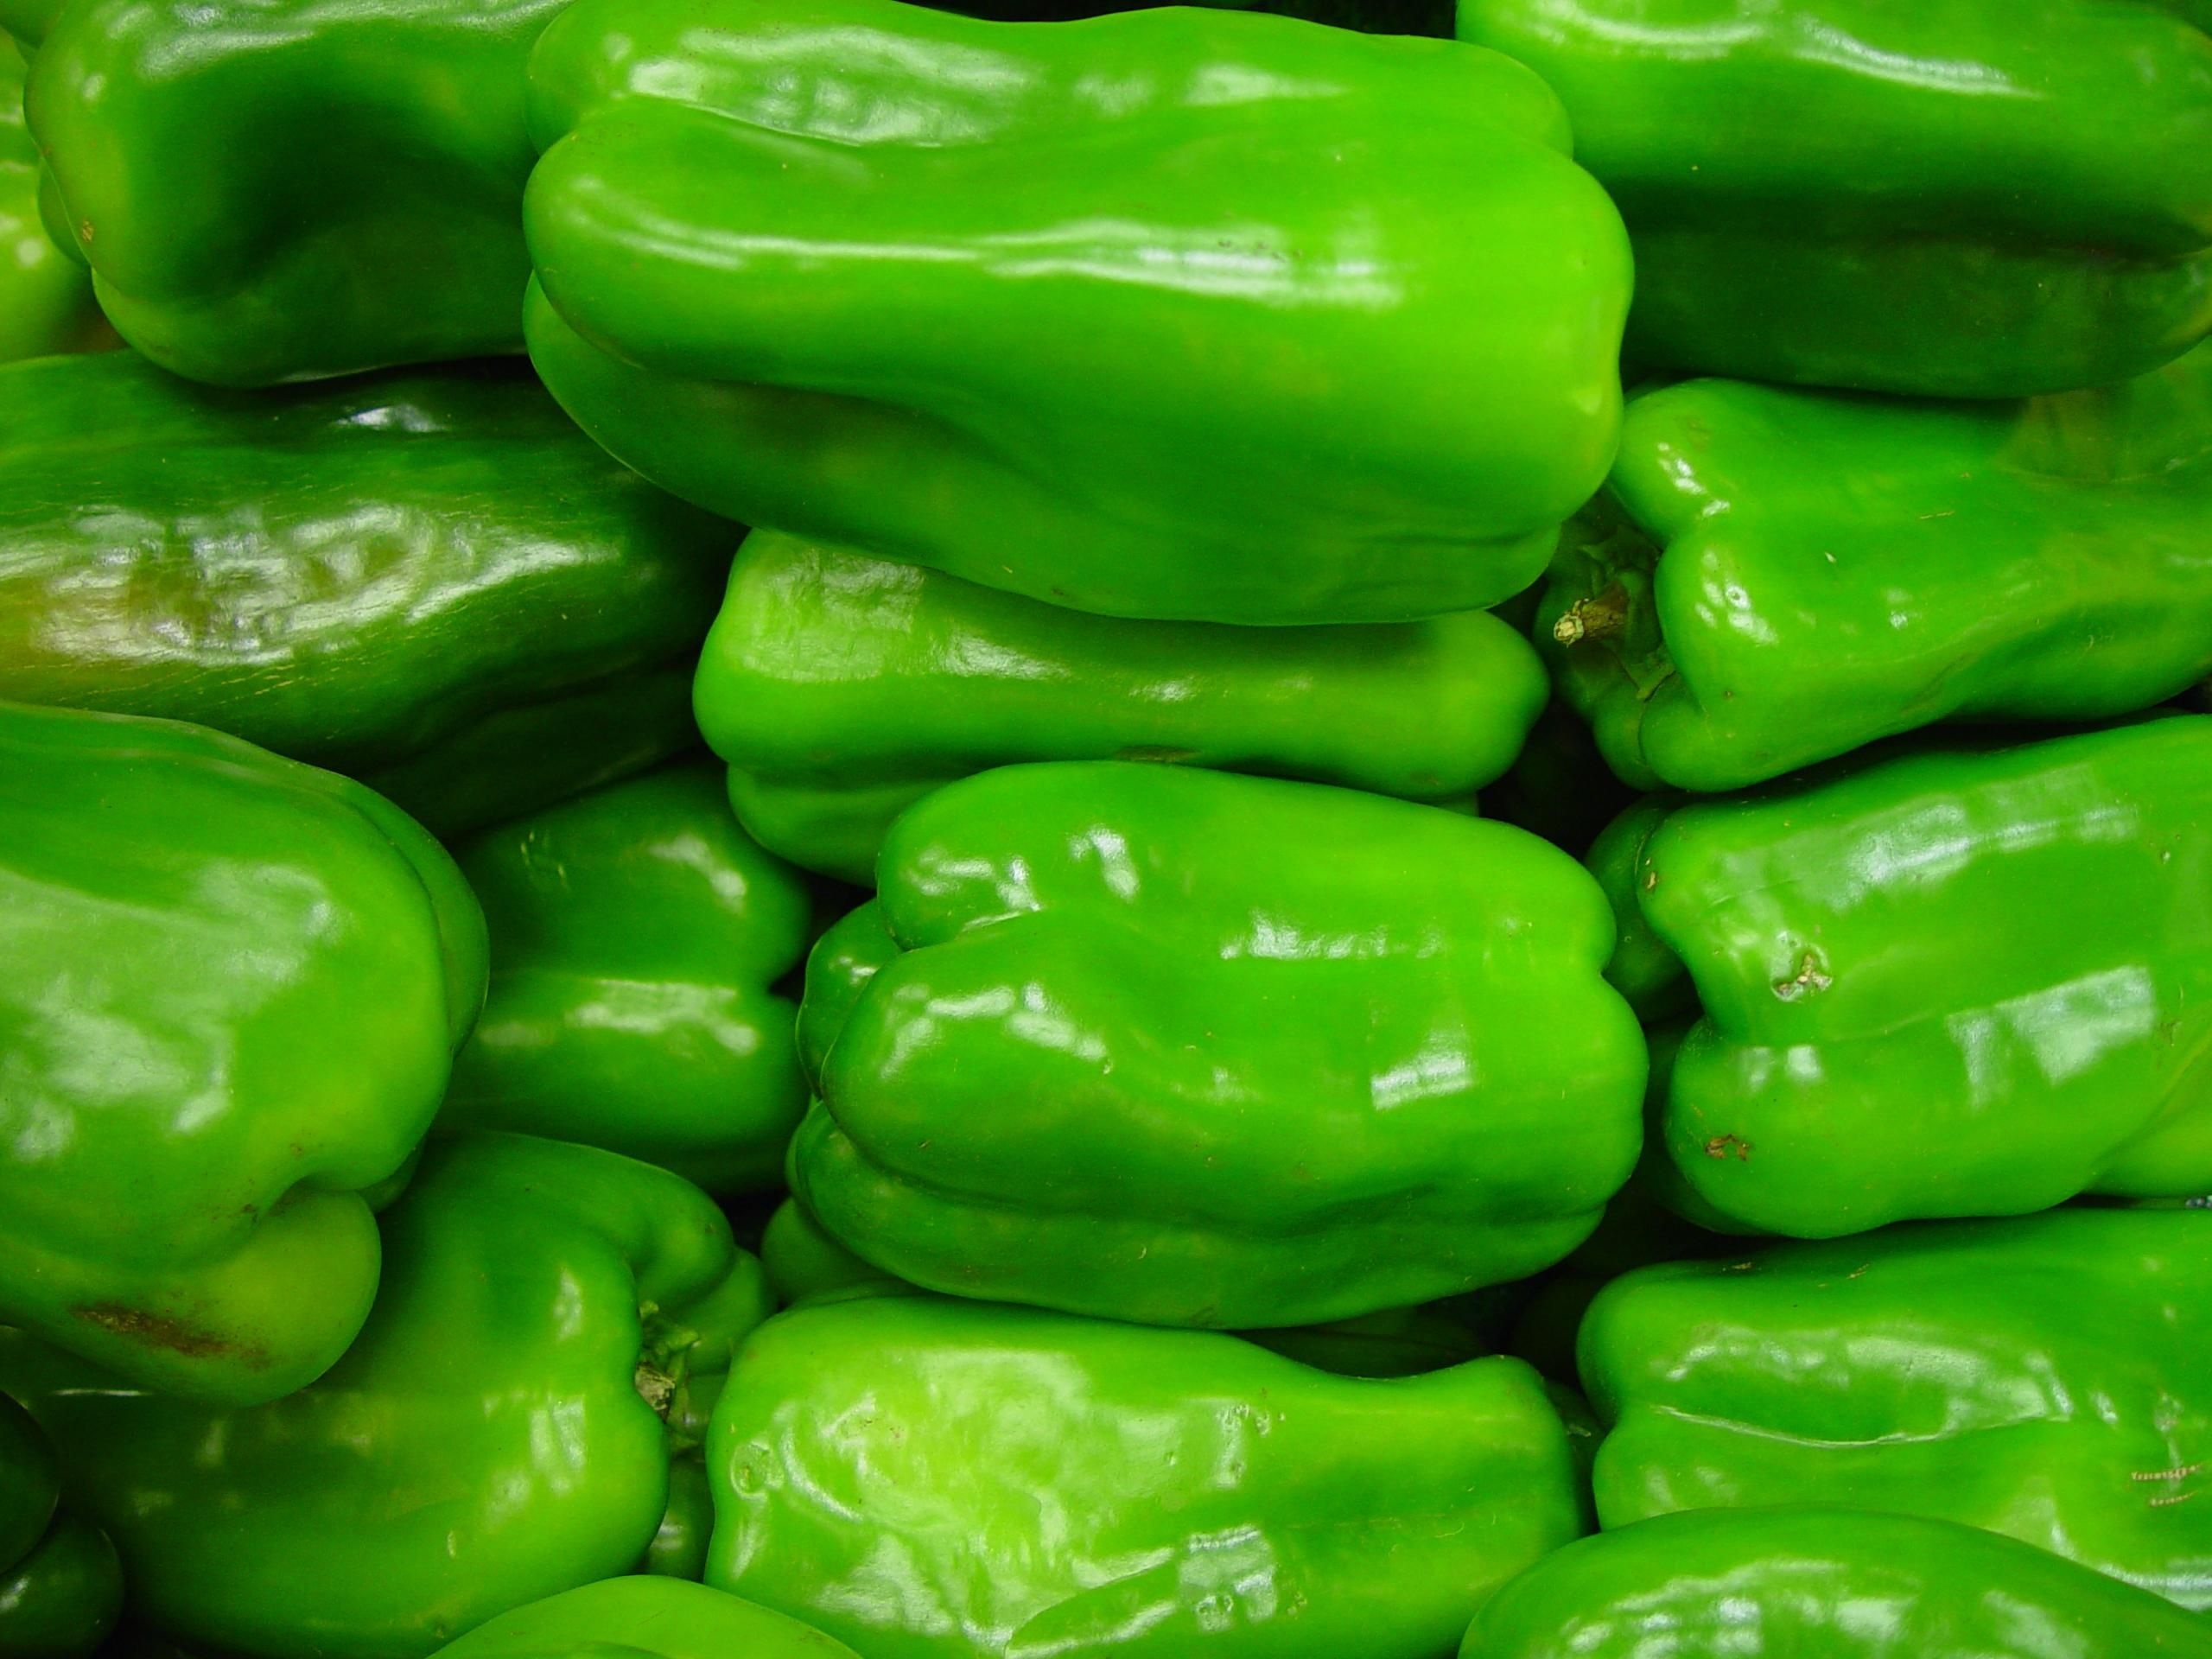
plant, food, green, pepper, produce, vegetable, flora, plants, vegetables, peppers, bell pepper, capsicum, flowering plant, jalapeno, chili pepper, land plant, serrano pepper, peperoncini, bell peppers and chili peppers, pimiento